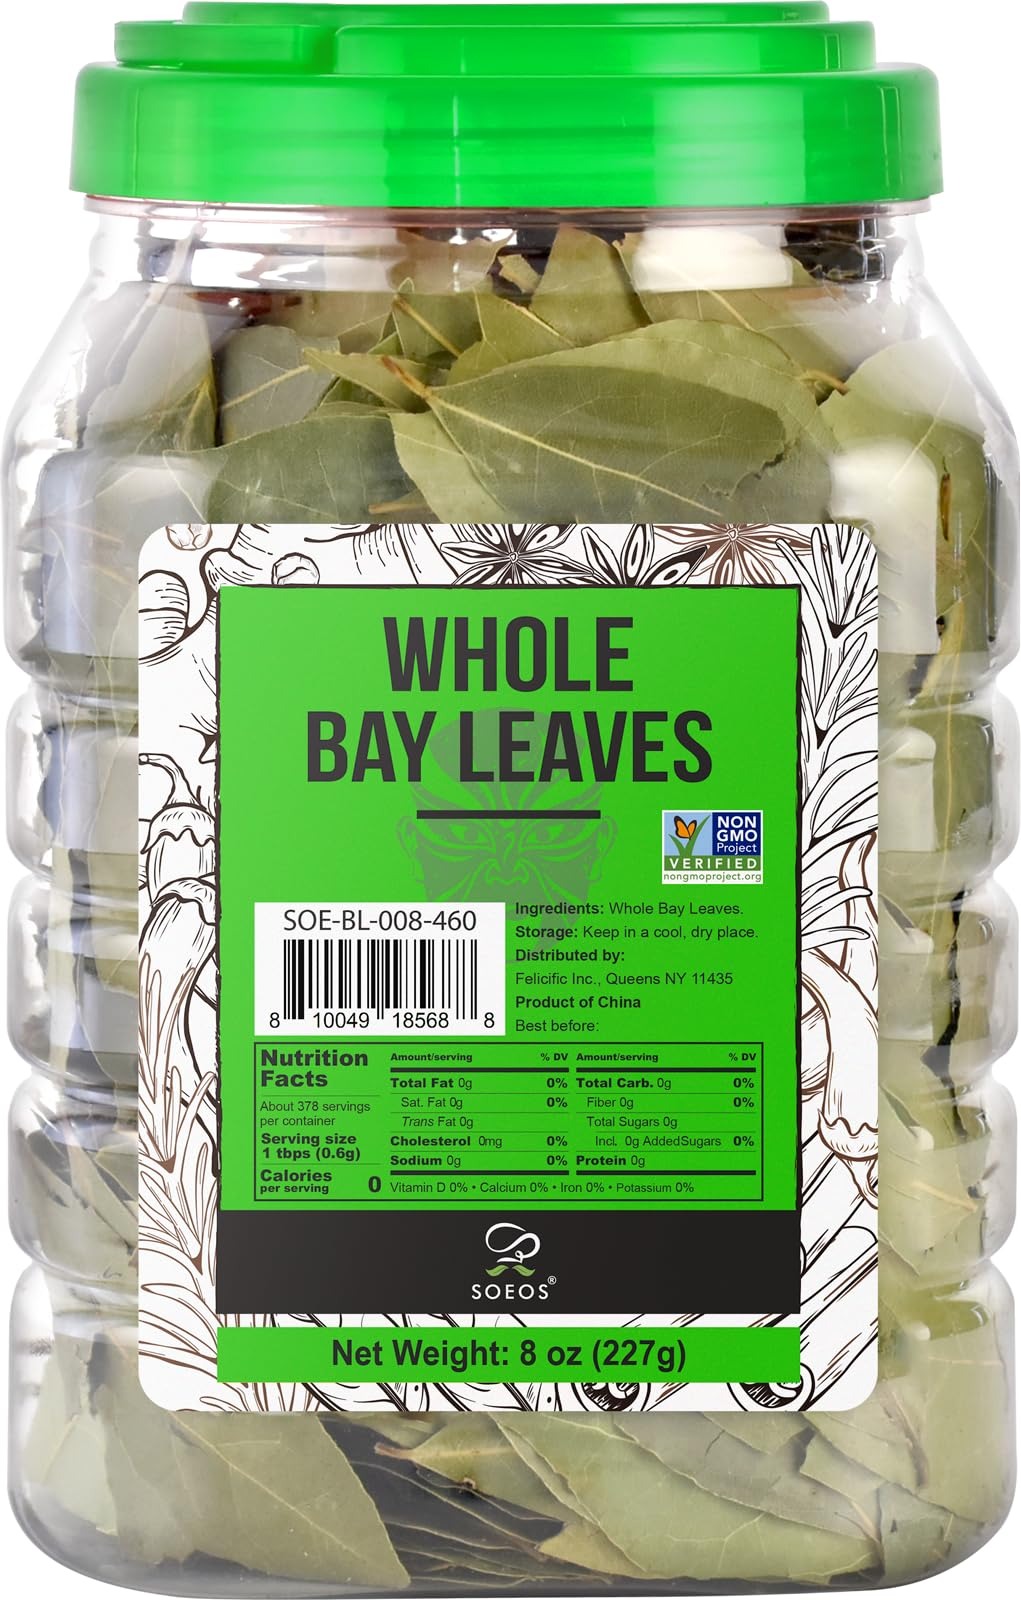
Item Name: Soeos Bay Leaves, 8 oz (227g), Non-GMO Verified, Dried Bay Leaf, Freshly Packed to Keep Fresh, Bay Laurel Herbs for Cooking,Bay Laurel Leaf, Dried Bay Leaves, Fresh Bay Leaves, Green
Bullet Point 1: BAY LEAVES: Soeos Bay leaves are selected at their highest quality from farms, and they are good for our overall health, especially with their great quality as an original herb and spice. It is a good substitute for thyme, oregano, and basil in some recipes.
Bullet Point 2: AROMATIC: Wholesome and aromatic bay leaves reach their peak of aroma when dryWhenever your culinary need comes, you can have it in a breeze.
Bullet Point 3: VERSATILE INGREDIENT: Bay leaf spice may be used as a garnish or an ingredient for everything from soups and curries to meatloaves and pot roasts. The uses of bay leaves include grinding the leaves into a spice to flavor soups and stews, but they are most commonly added in their whole form as a flavoring for certain Italian dishes.
Bullet Point 4: EXPERTLY PRODUCED: SOEOS is a renowned spice and herb brand beloved by chefs and culinary enthusiasts bringing fresher ingredients to every kitchen.
Bullet Point 5: SOEOS takes your satisfaction as our highest priority. Let us know anytime for questions and concerns, as we value your voice to make things right
Value: 8.0
Unit: Ounce

Price: 12.99